Ryan Abbott (lawyer)

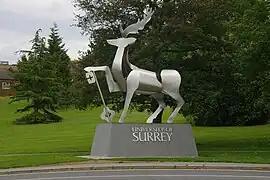
The University of Surrey where Prof. Abbott is currently employed.

Prof. Abbott is the author of the 2020 book "The Reasonable Robot: Artificial Intelligence and the Law," published by Cambridge University Press. In the book, Prof. Abbott argues that "the law should not discriminate between AI and human behavior." His works have been covered by publications such as "The New York Times" and "Forbes".